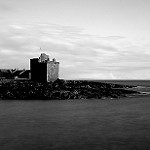
Label: B & W